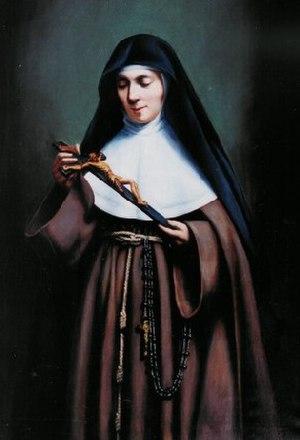
Anne-Marie Antigo, née Anna Maria Antigó i Pujol à Perpignan le 19 janvier 1602 et morte dans la même ville le 28 septembre 1676, est une religieuse catalane.